Tomáš Satoranský

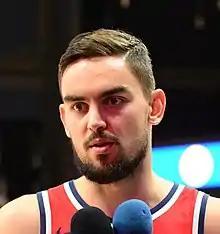
Tomáš Satoranský being interviewed in 2018

On 21 July 2016, Satoranský signed with the Washington Wizards. On 1 December 2017, he scored a career-high 17 points in a 109–91 win over the Detroit Pistons. On 3 February 2018, he set a new career high with 19 points in a 115–98 win over the Orlando Magic. He surpassed that mark a week later, scoring 25 points on 10-of-12 shooting in a 101–90 win over the Chicago Bulls. On 11 January 2019, he recorded his first career triple-double with 18 points, a career-high 12 rebounds and 10 assists in a 113–106 win over the Milwaukee Bucks.